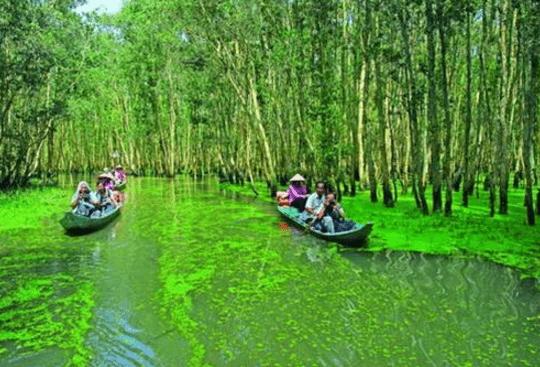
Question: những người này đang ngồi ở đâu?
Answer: ở trên những chiếc xuồng